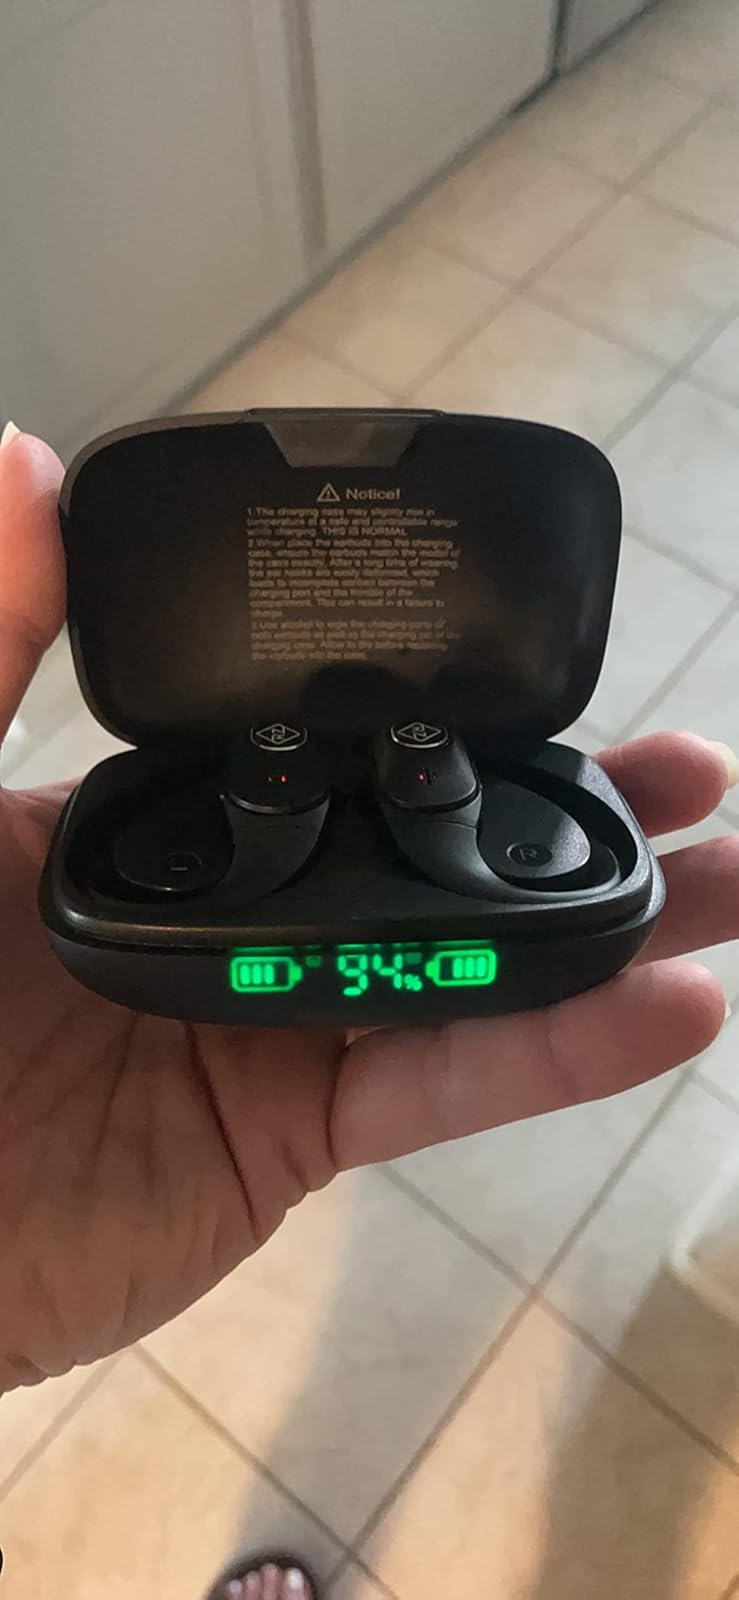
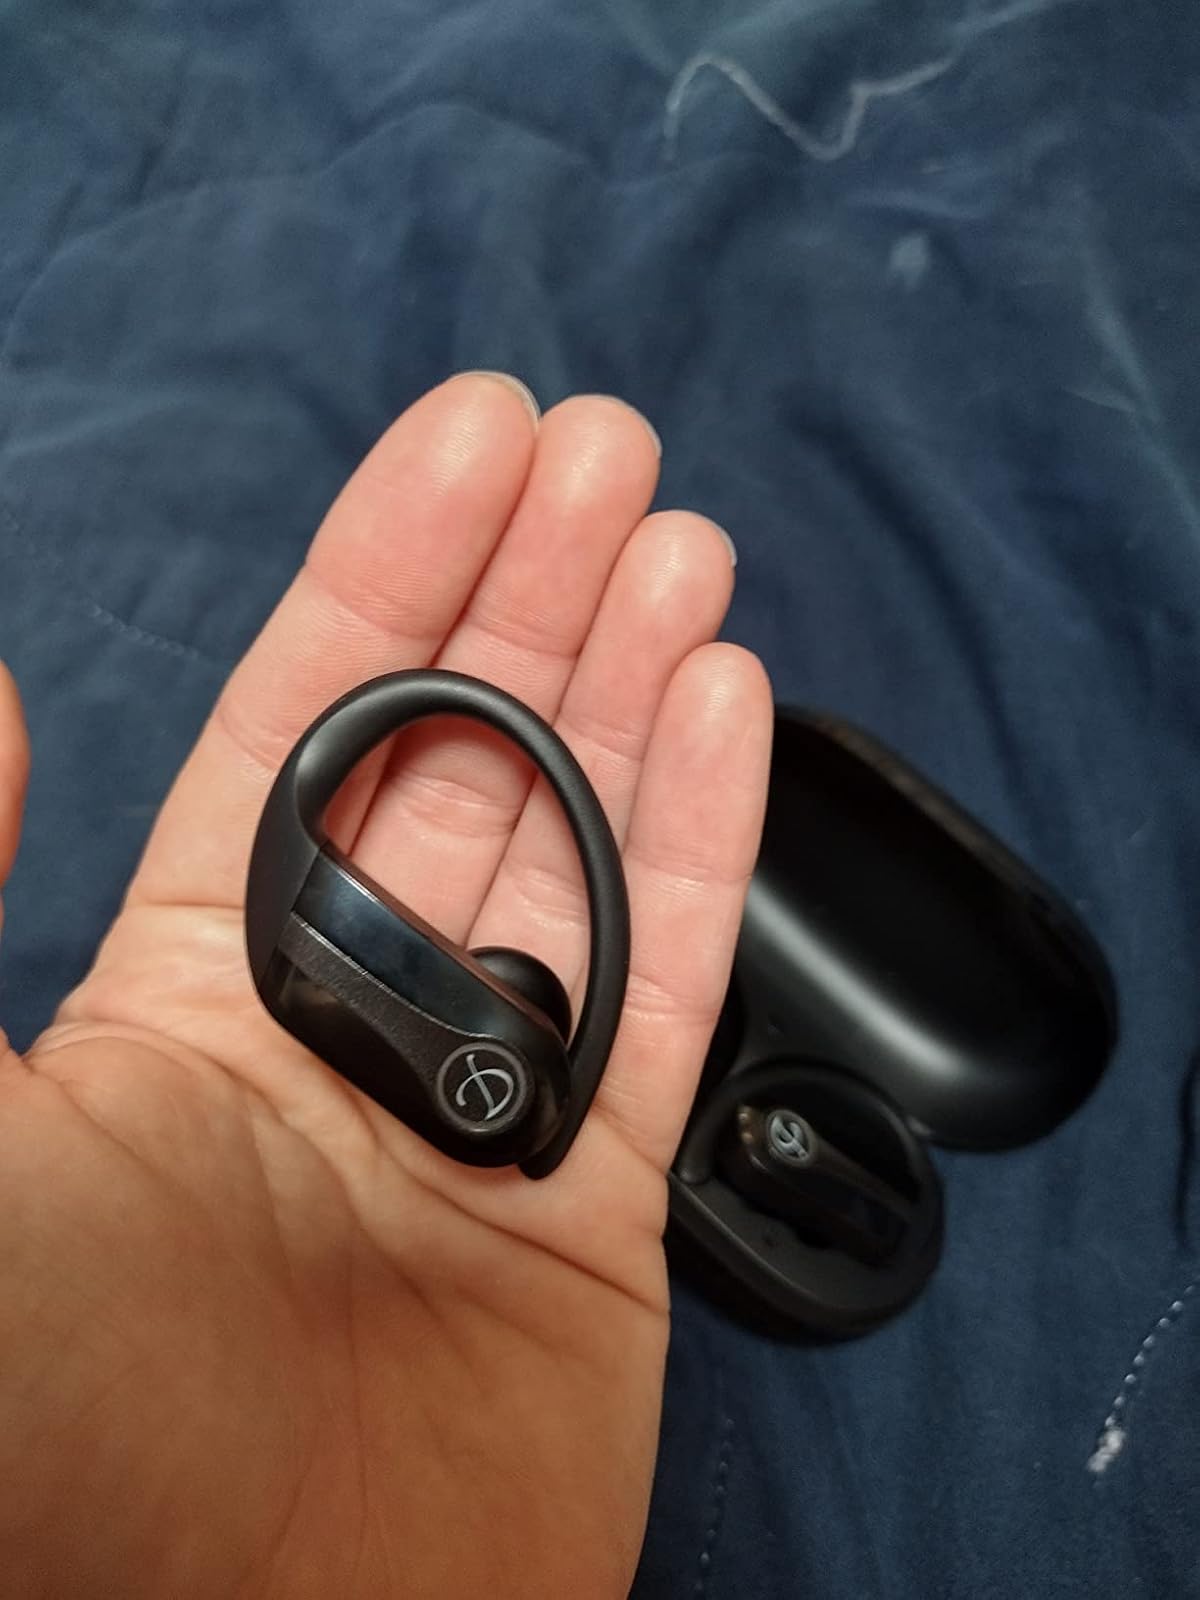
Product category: earbuds
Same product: no